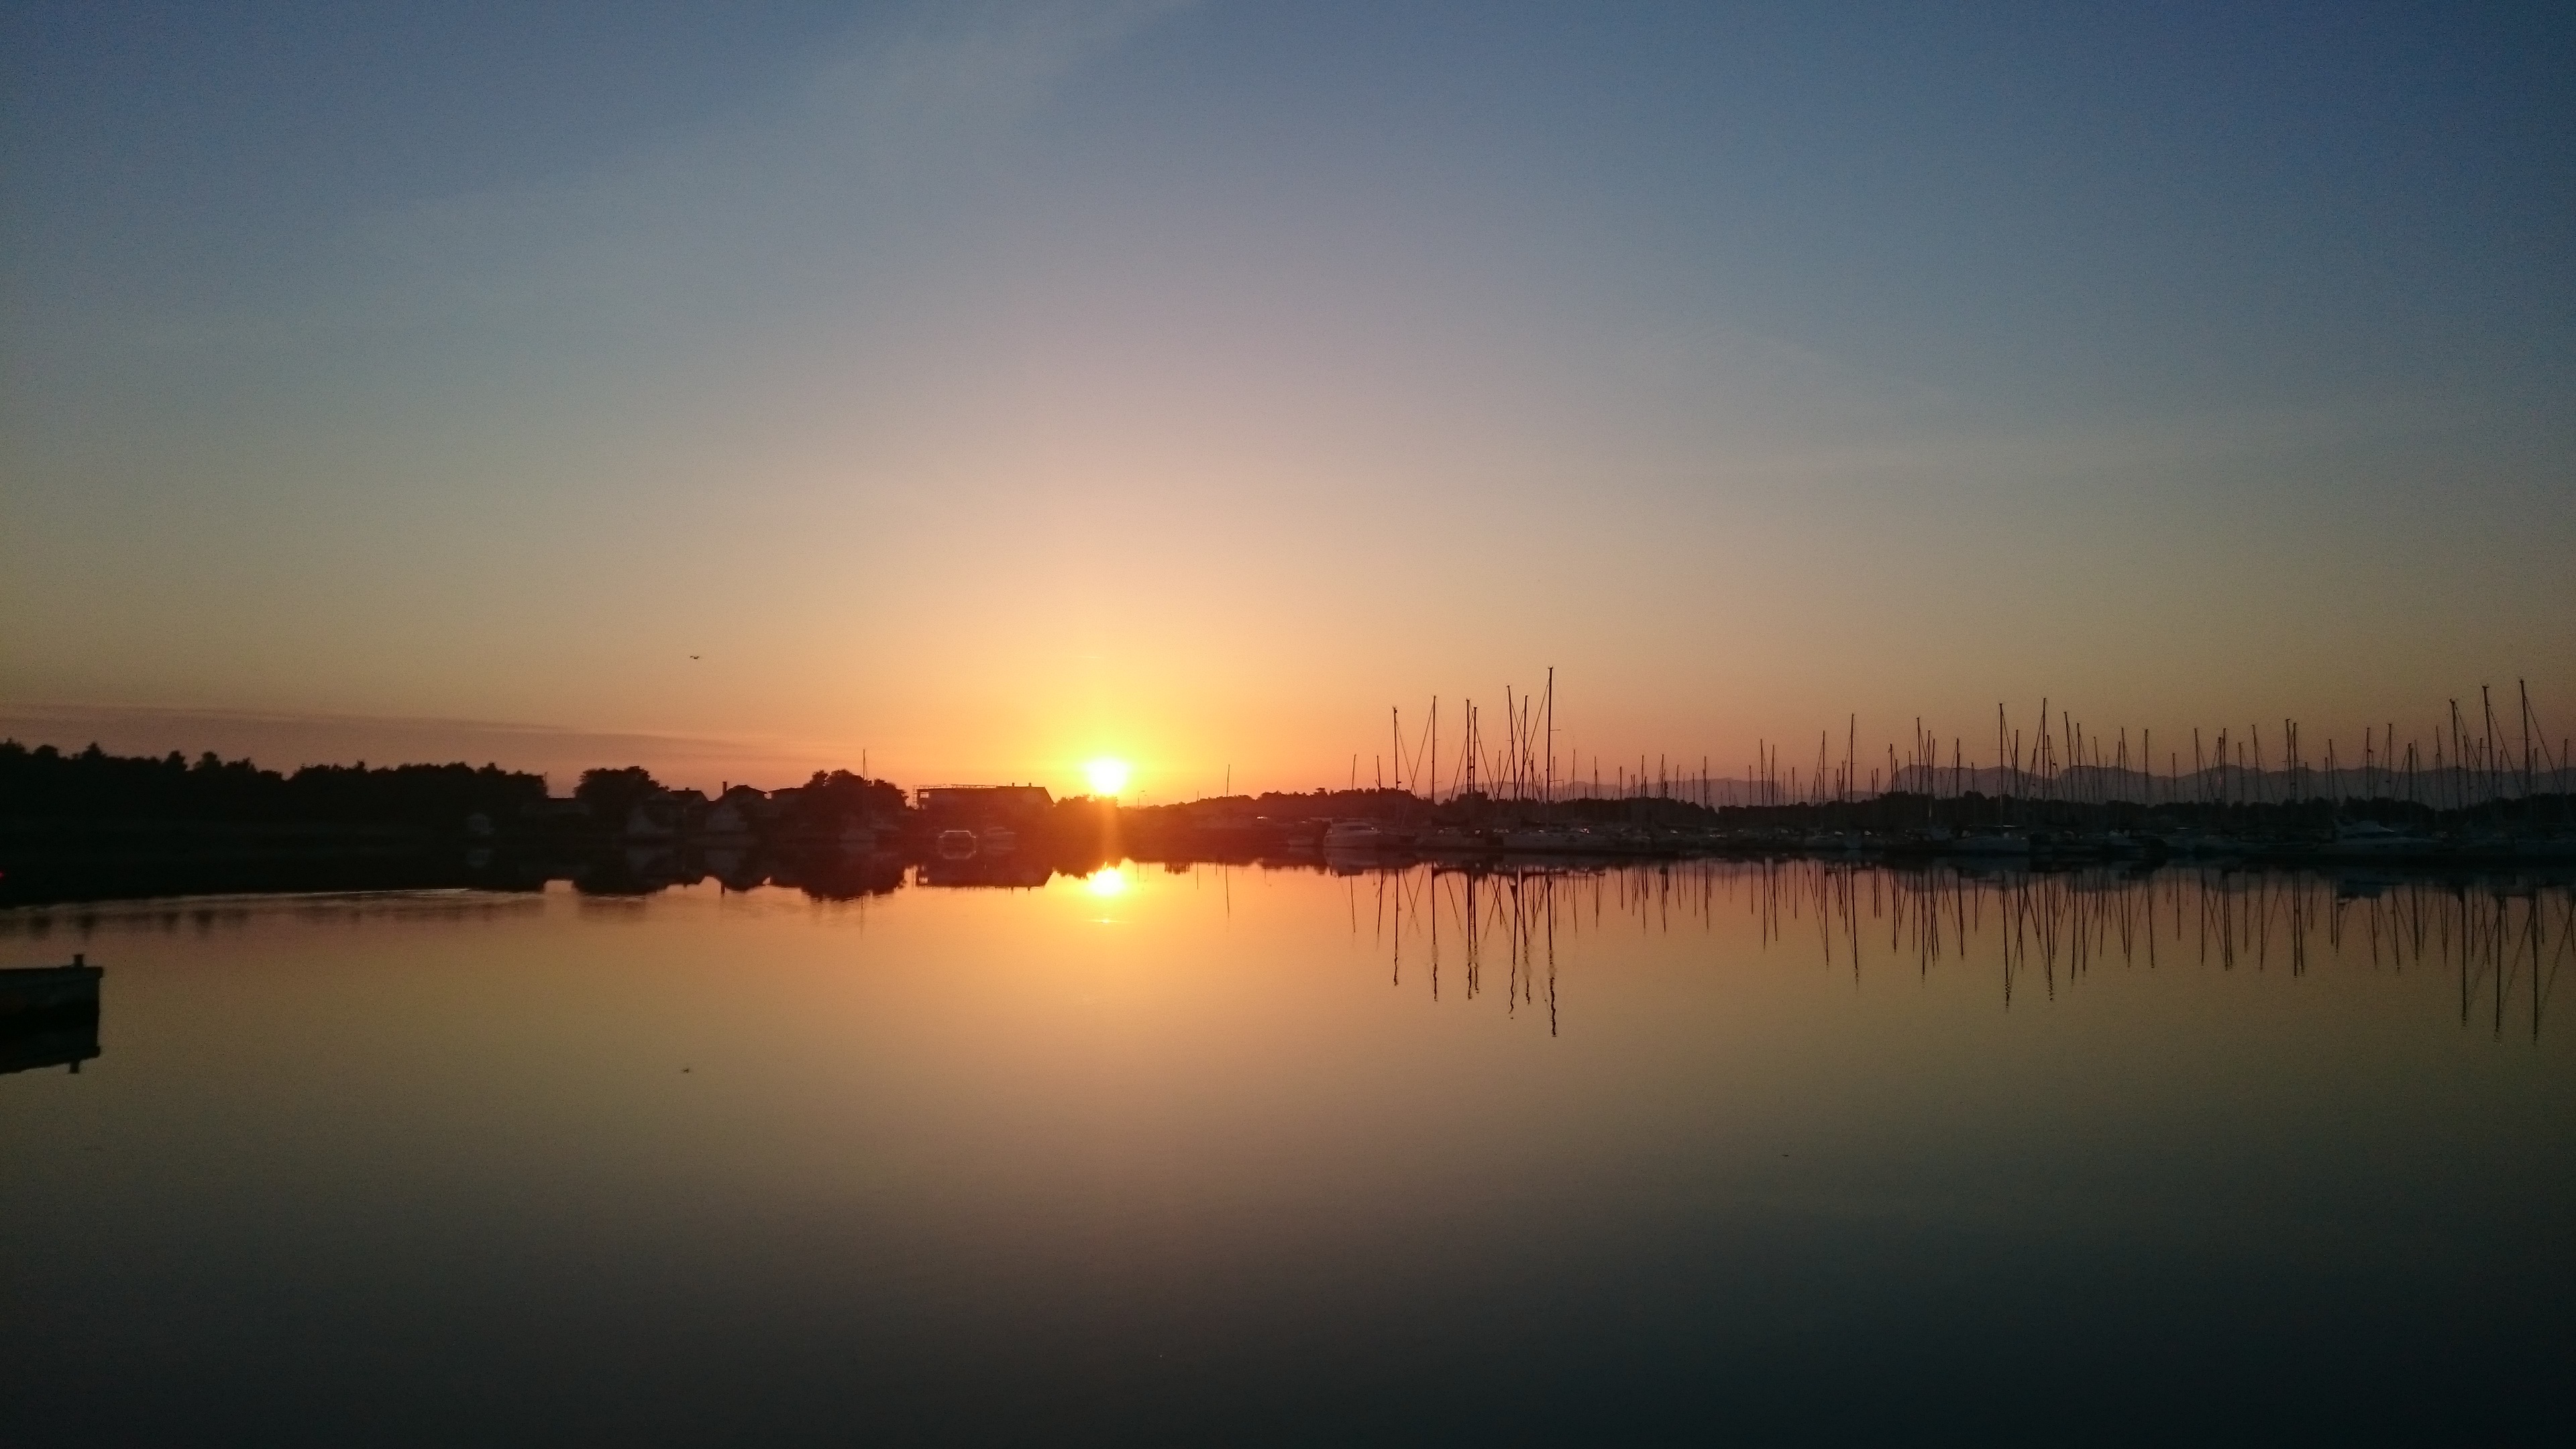
sea, horizon, sun, sunrise, sunset, sunlight, morning, lake, dawn, atmosphere, dusk, evening, reflection, marina, norway, afterglow, summer morning, atmospheric phenomenon, hundv g